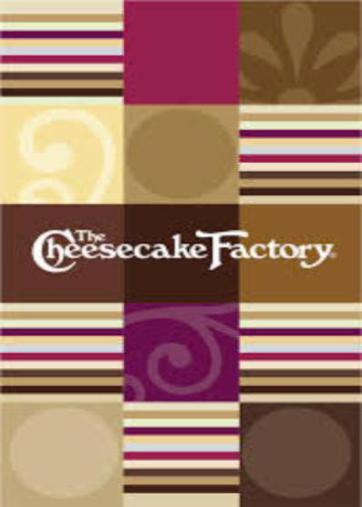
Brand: cheesecake factory
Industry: Food